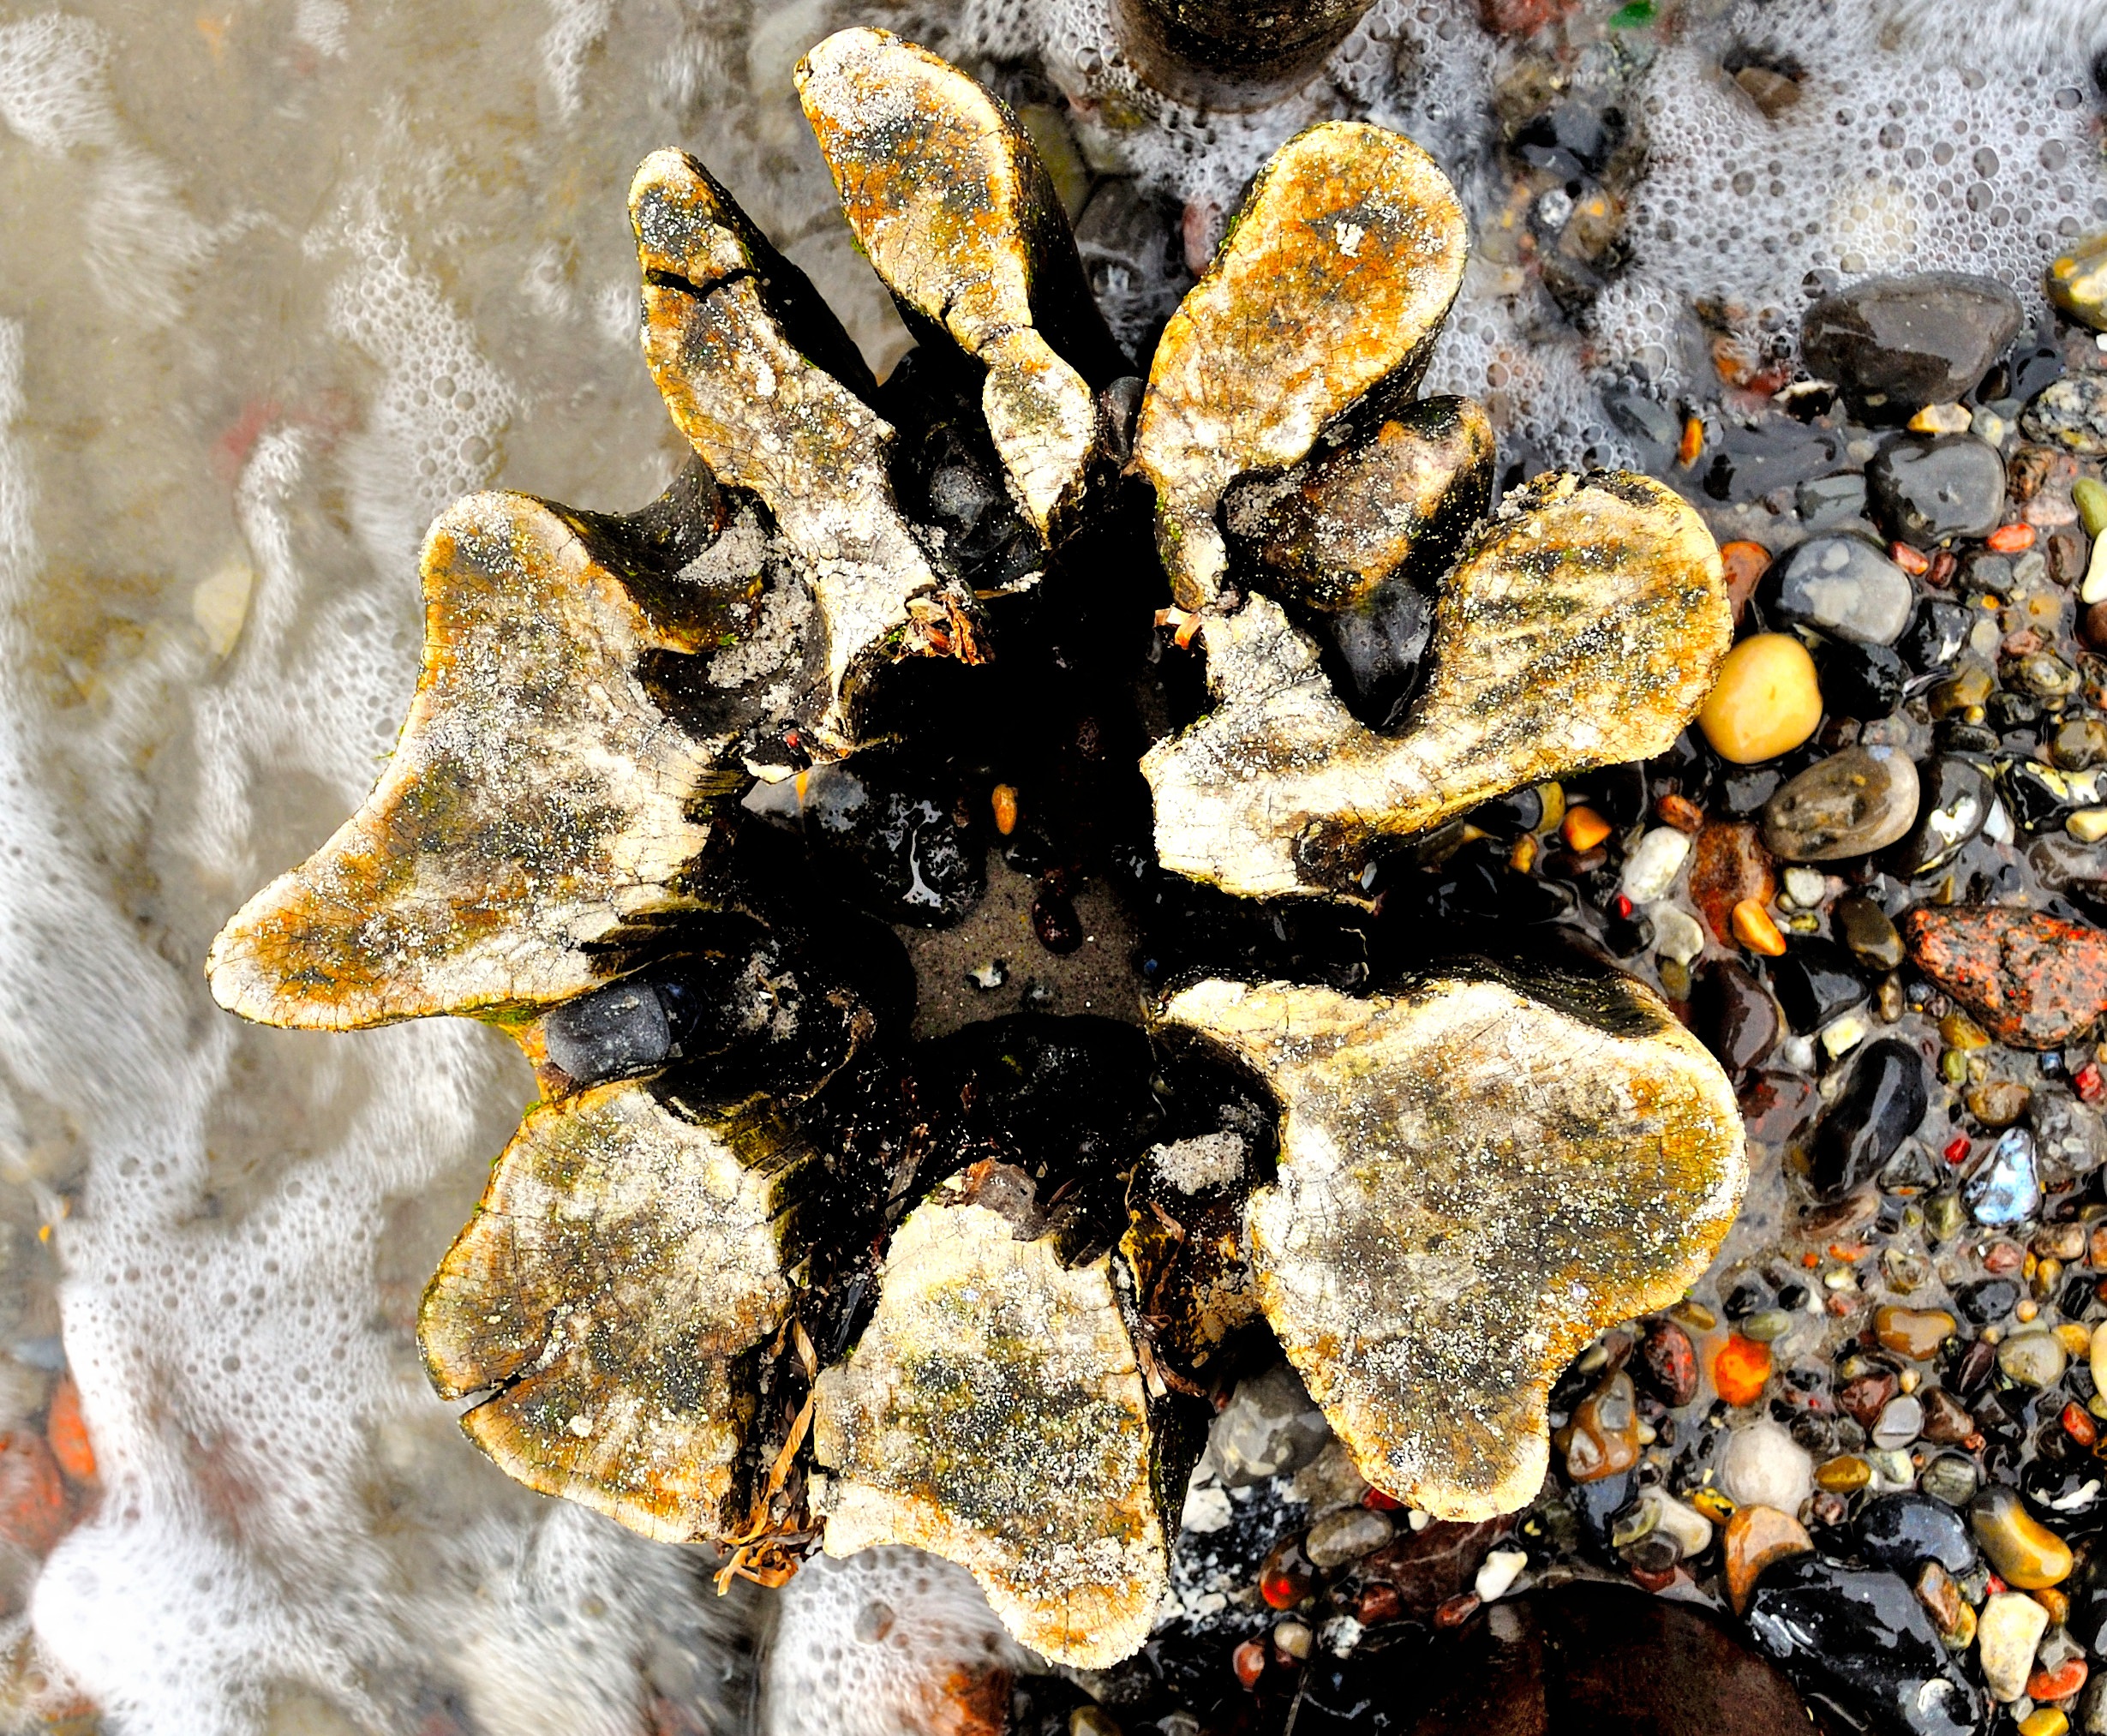
beach, sea, tree, nature, rock, leaf, flower, wildlife, autumn, yellow, flora, season, fauna, material, bollard, baltic sea, macro photography